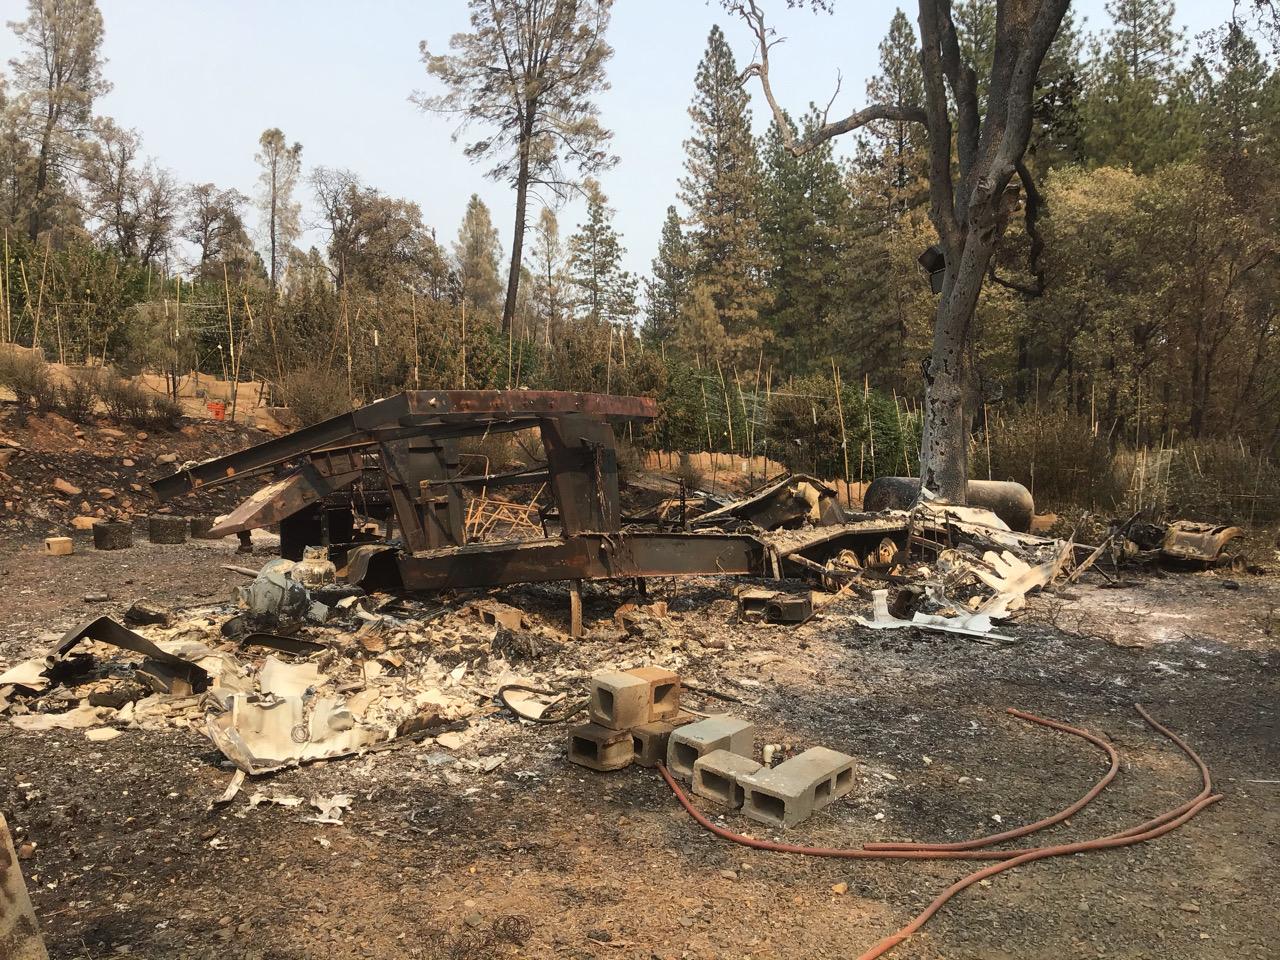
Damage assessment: destroyed